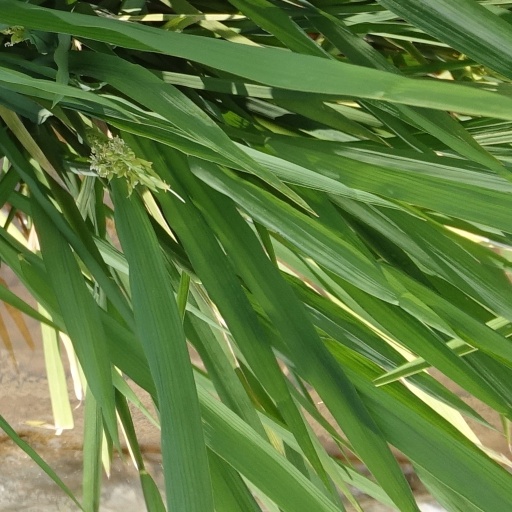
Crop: rice